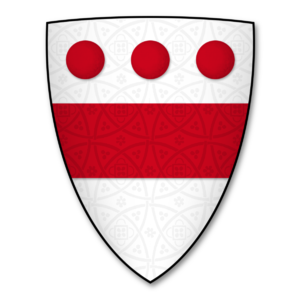
Anne Devereux, née vers 1430 et morte peu après le 25 juin 1486, est une aristocrate anglaise, comtesse de Pembroke par son mariage avec William Herbert.
Charles Robin de Bohun Devereux, né le 18 août 1975, 19ᵉ vicomte Hereford, dit premier vicomte dans la pairie d'Angleterre à propos du titre créé en 1550, est commissaire-priseur et directeur dans la Bonhams.
Guillaume de Normandie fut comte d'Évreux de 1067 à 1118. Il était fils de Richard de Normandie, comte d'Évreux, et de Godehilde. Avant d'épouser Richard, Godehilde était mariée à Roger Iᵉʳ de Tosny, seigneur de Conches, et avait donné naissance à plusieurs enfants, dont Raoul II de Tosny.